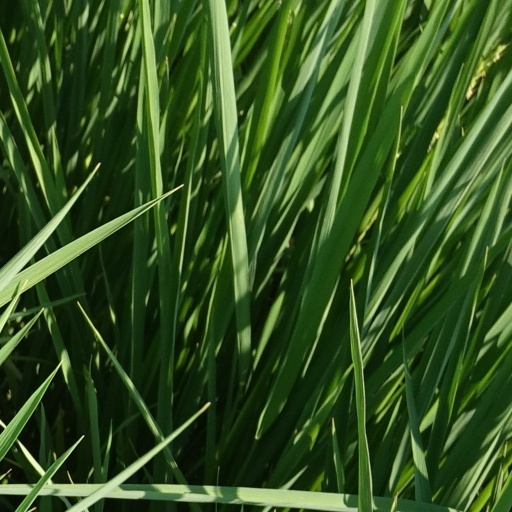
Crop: rice